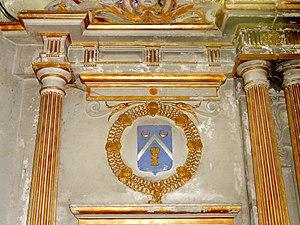
L'église Saint-Martin est une église catholique paroissiale située à Versigny, en France. Son sobre clocher de la fin du XVᵉ siècle porte une haute et élégante flèche ajourée de la même époque, dont le style évoque le XIIIᵉ siècle. Le reste de l'église date pour l'essentiel du second quart du XVIᵉ siècle, et est d'une architecture gothique flamboyante très soignée. Malgré sa faible profondeur, le vaisseau central est large et élancé, et les piliers sont particulièrement fins. Une abside à pans coupés suit aux trois travées droites, qui sont accompagnées de bas-côtés se terminant par un chevet plat. La dernière travée du bas-côté sud est décorée d'arcatures trilobées à l'extérieur, et d'une voûte enrichie de quatre clés secondaires délimitant un rectangle. Un portail bouché au sud et le remarquable retable de pierre datent de 1561, et sont de style Renaissance. Le portail occidental, d'un style Renaissance tardif, a été réalisé après coup. L'église a été classée aux monuments historiques par arrêté du 6 mai 1907.